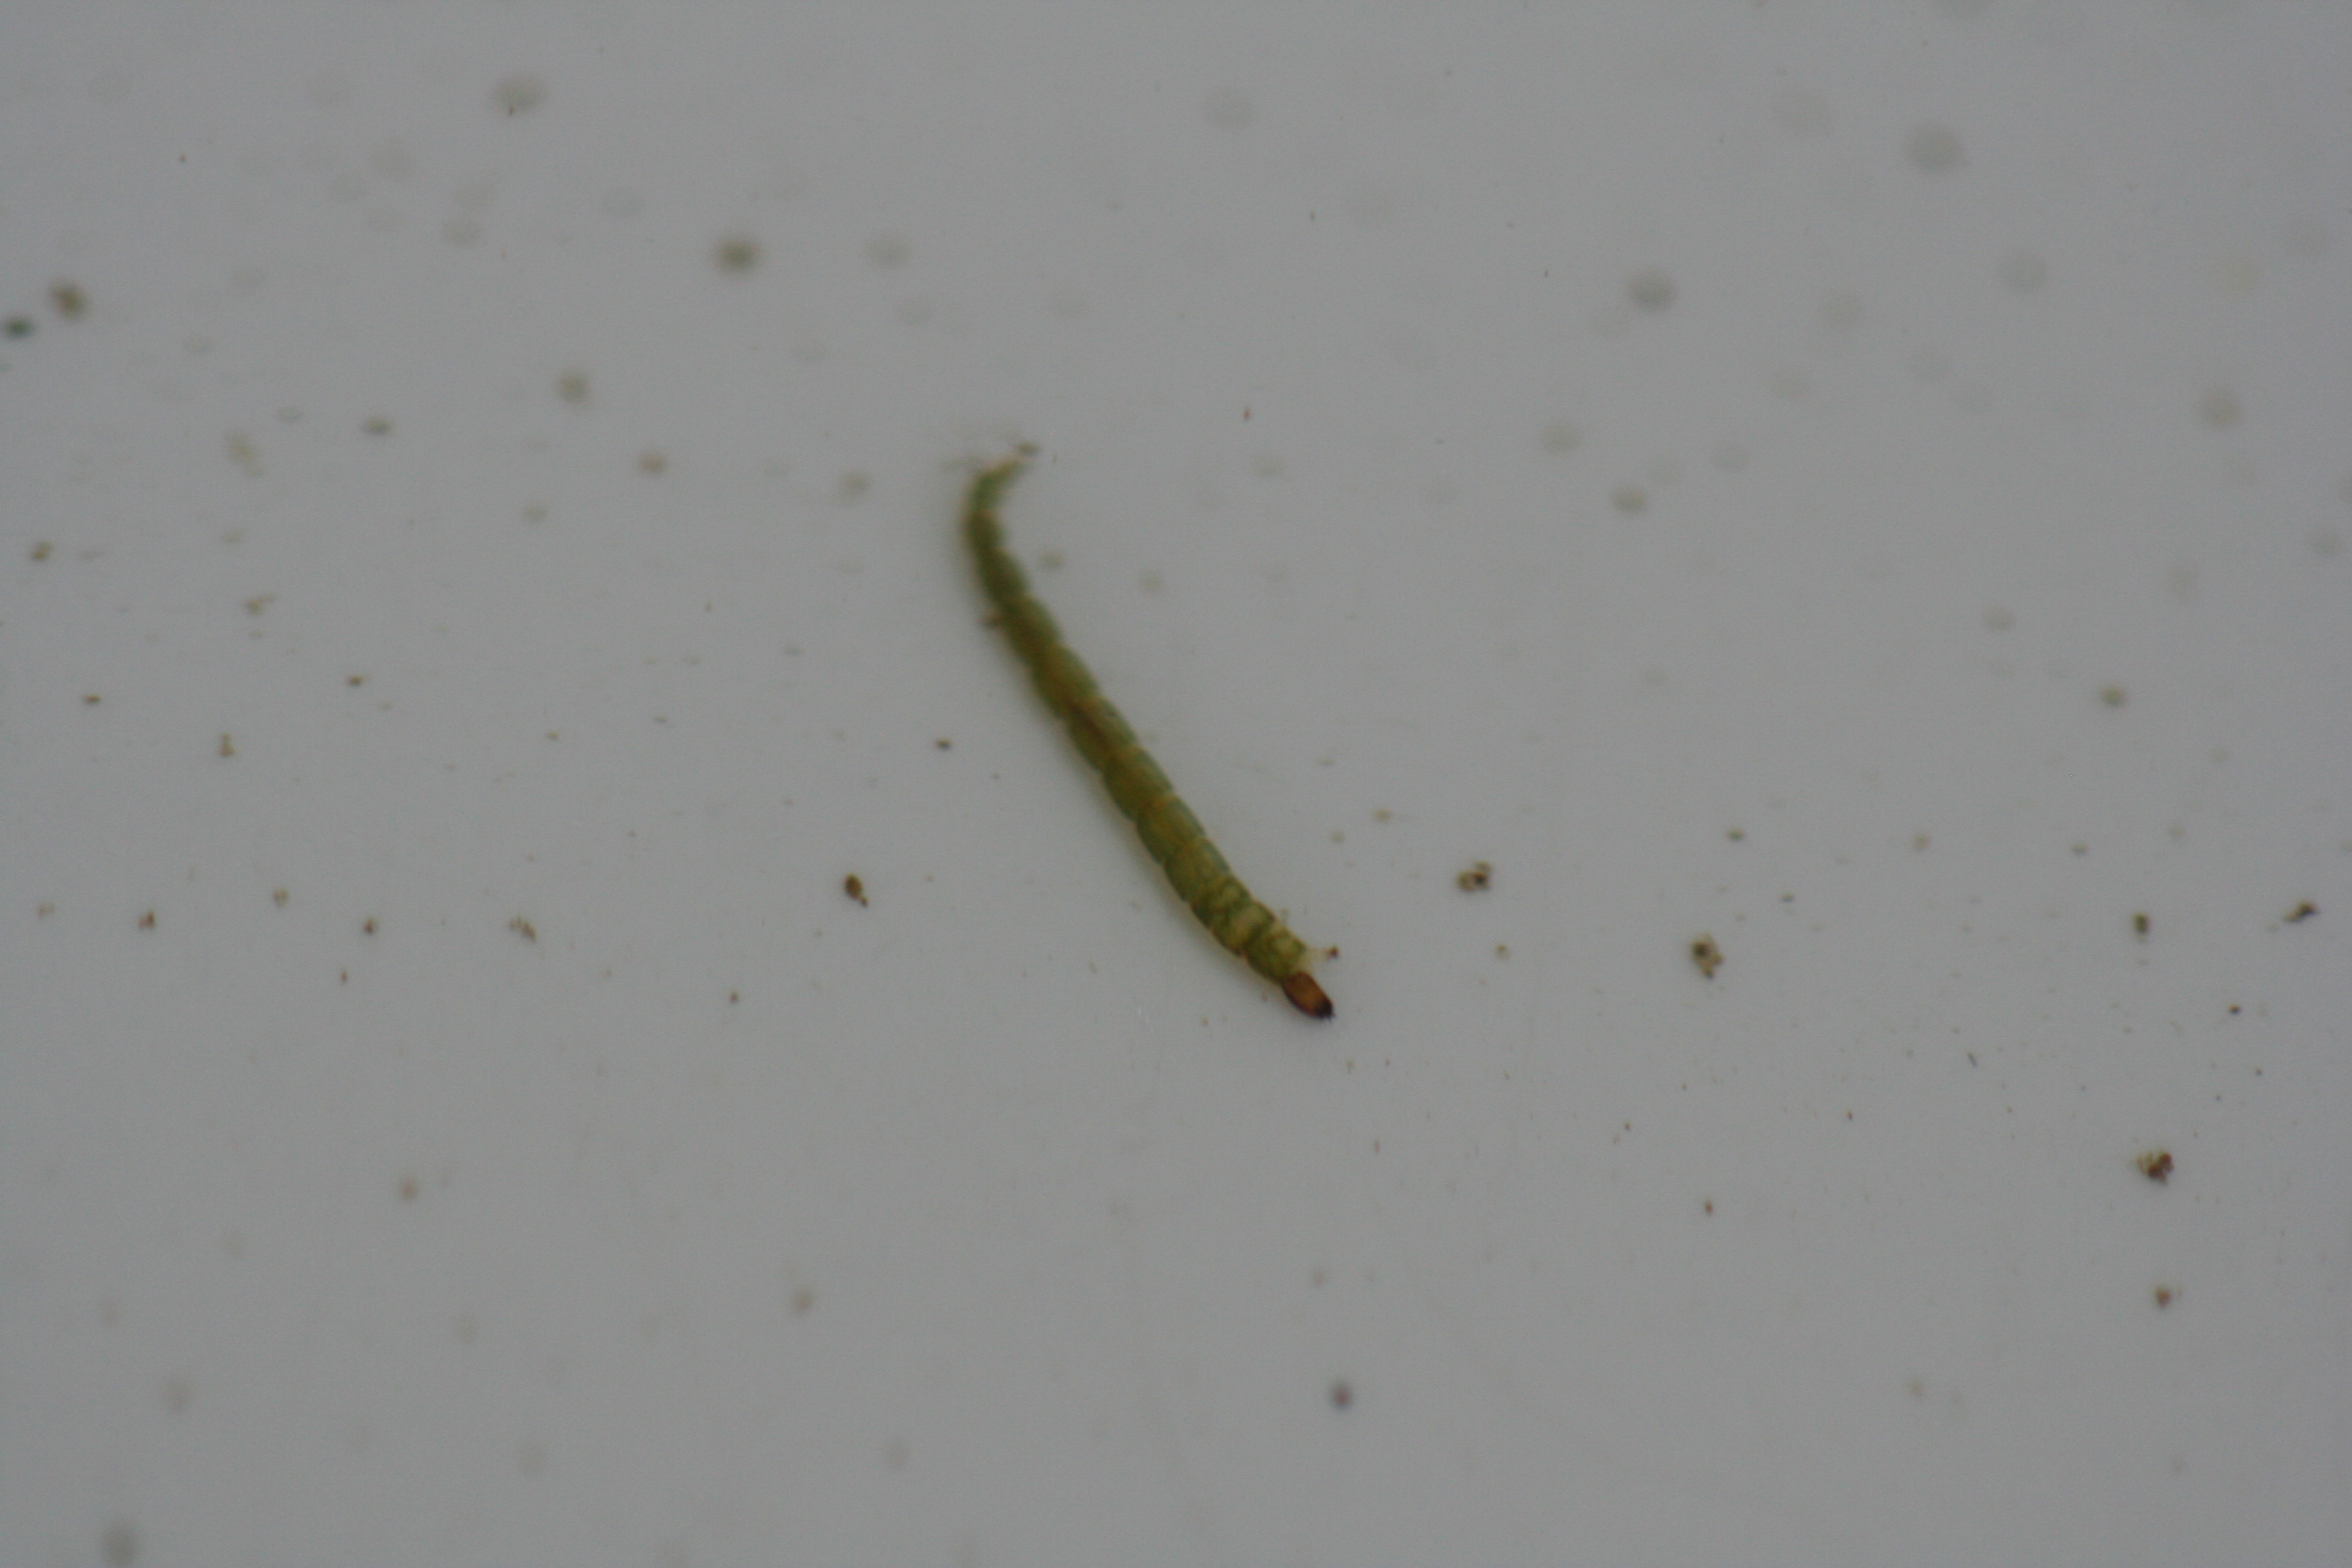
Macroinvertebrate group: true_flies